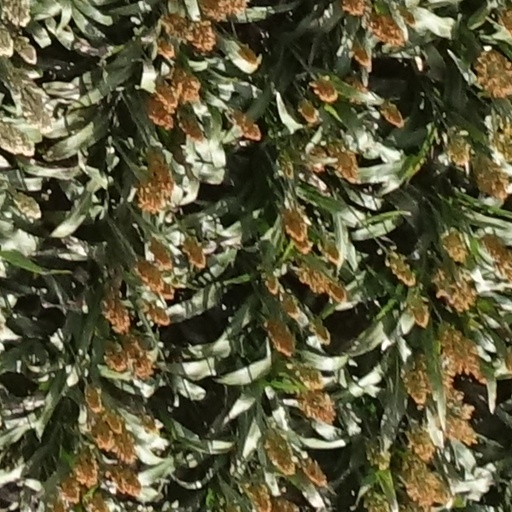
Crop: sorghum